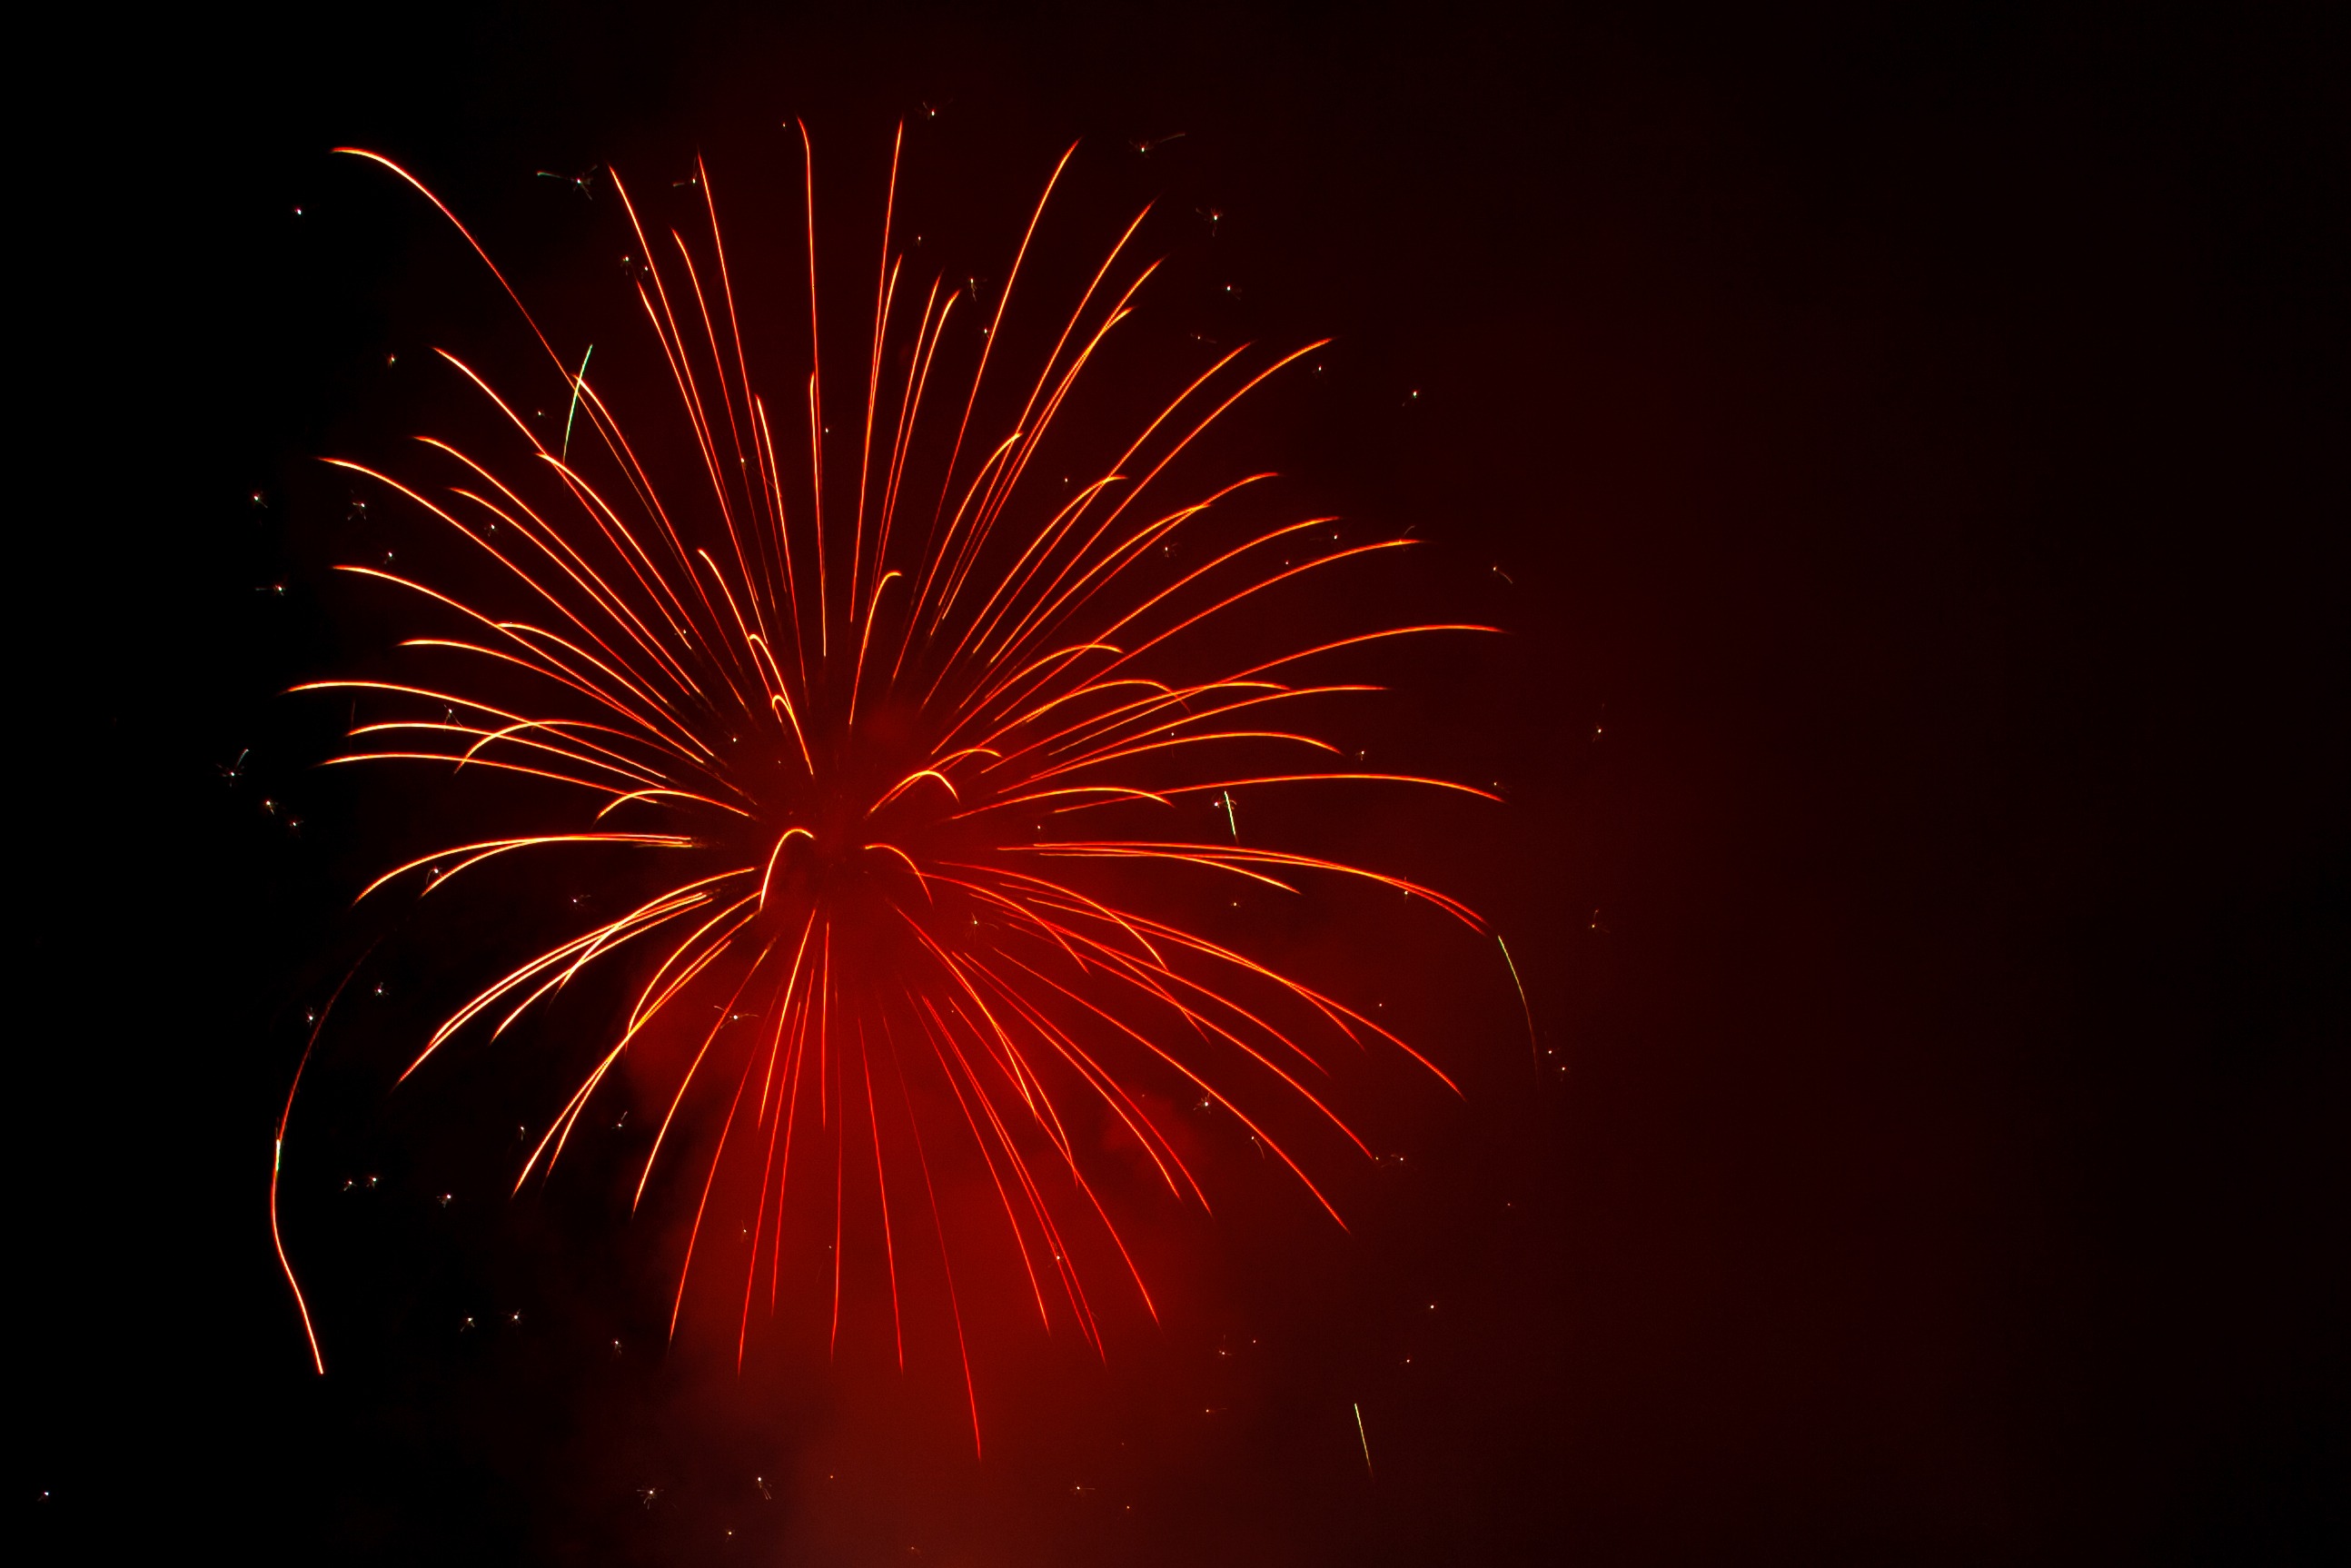
light, glowing, sky, night, dark, recreation, celebration, red, holiday, black, celebrate, explode, festival, july, fireworks, illustration, year, party, new, event, burst, outdoor recreation